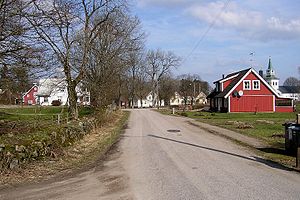
Loshult
Den gamle landevej mod Loshult.
Loshult er en by i Loshults sogn i Osby kommun i Skåne, der ligger omkring en halv kilometer fra grænsen til Småland og omkring fem kilometer fra Älmhult. I 2010 havde byen omkring 90 indbyggere.